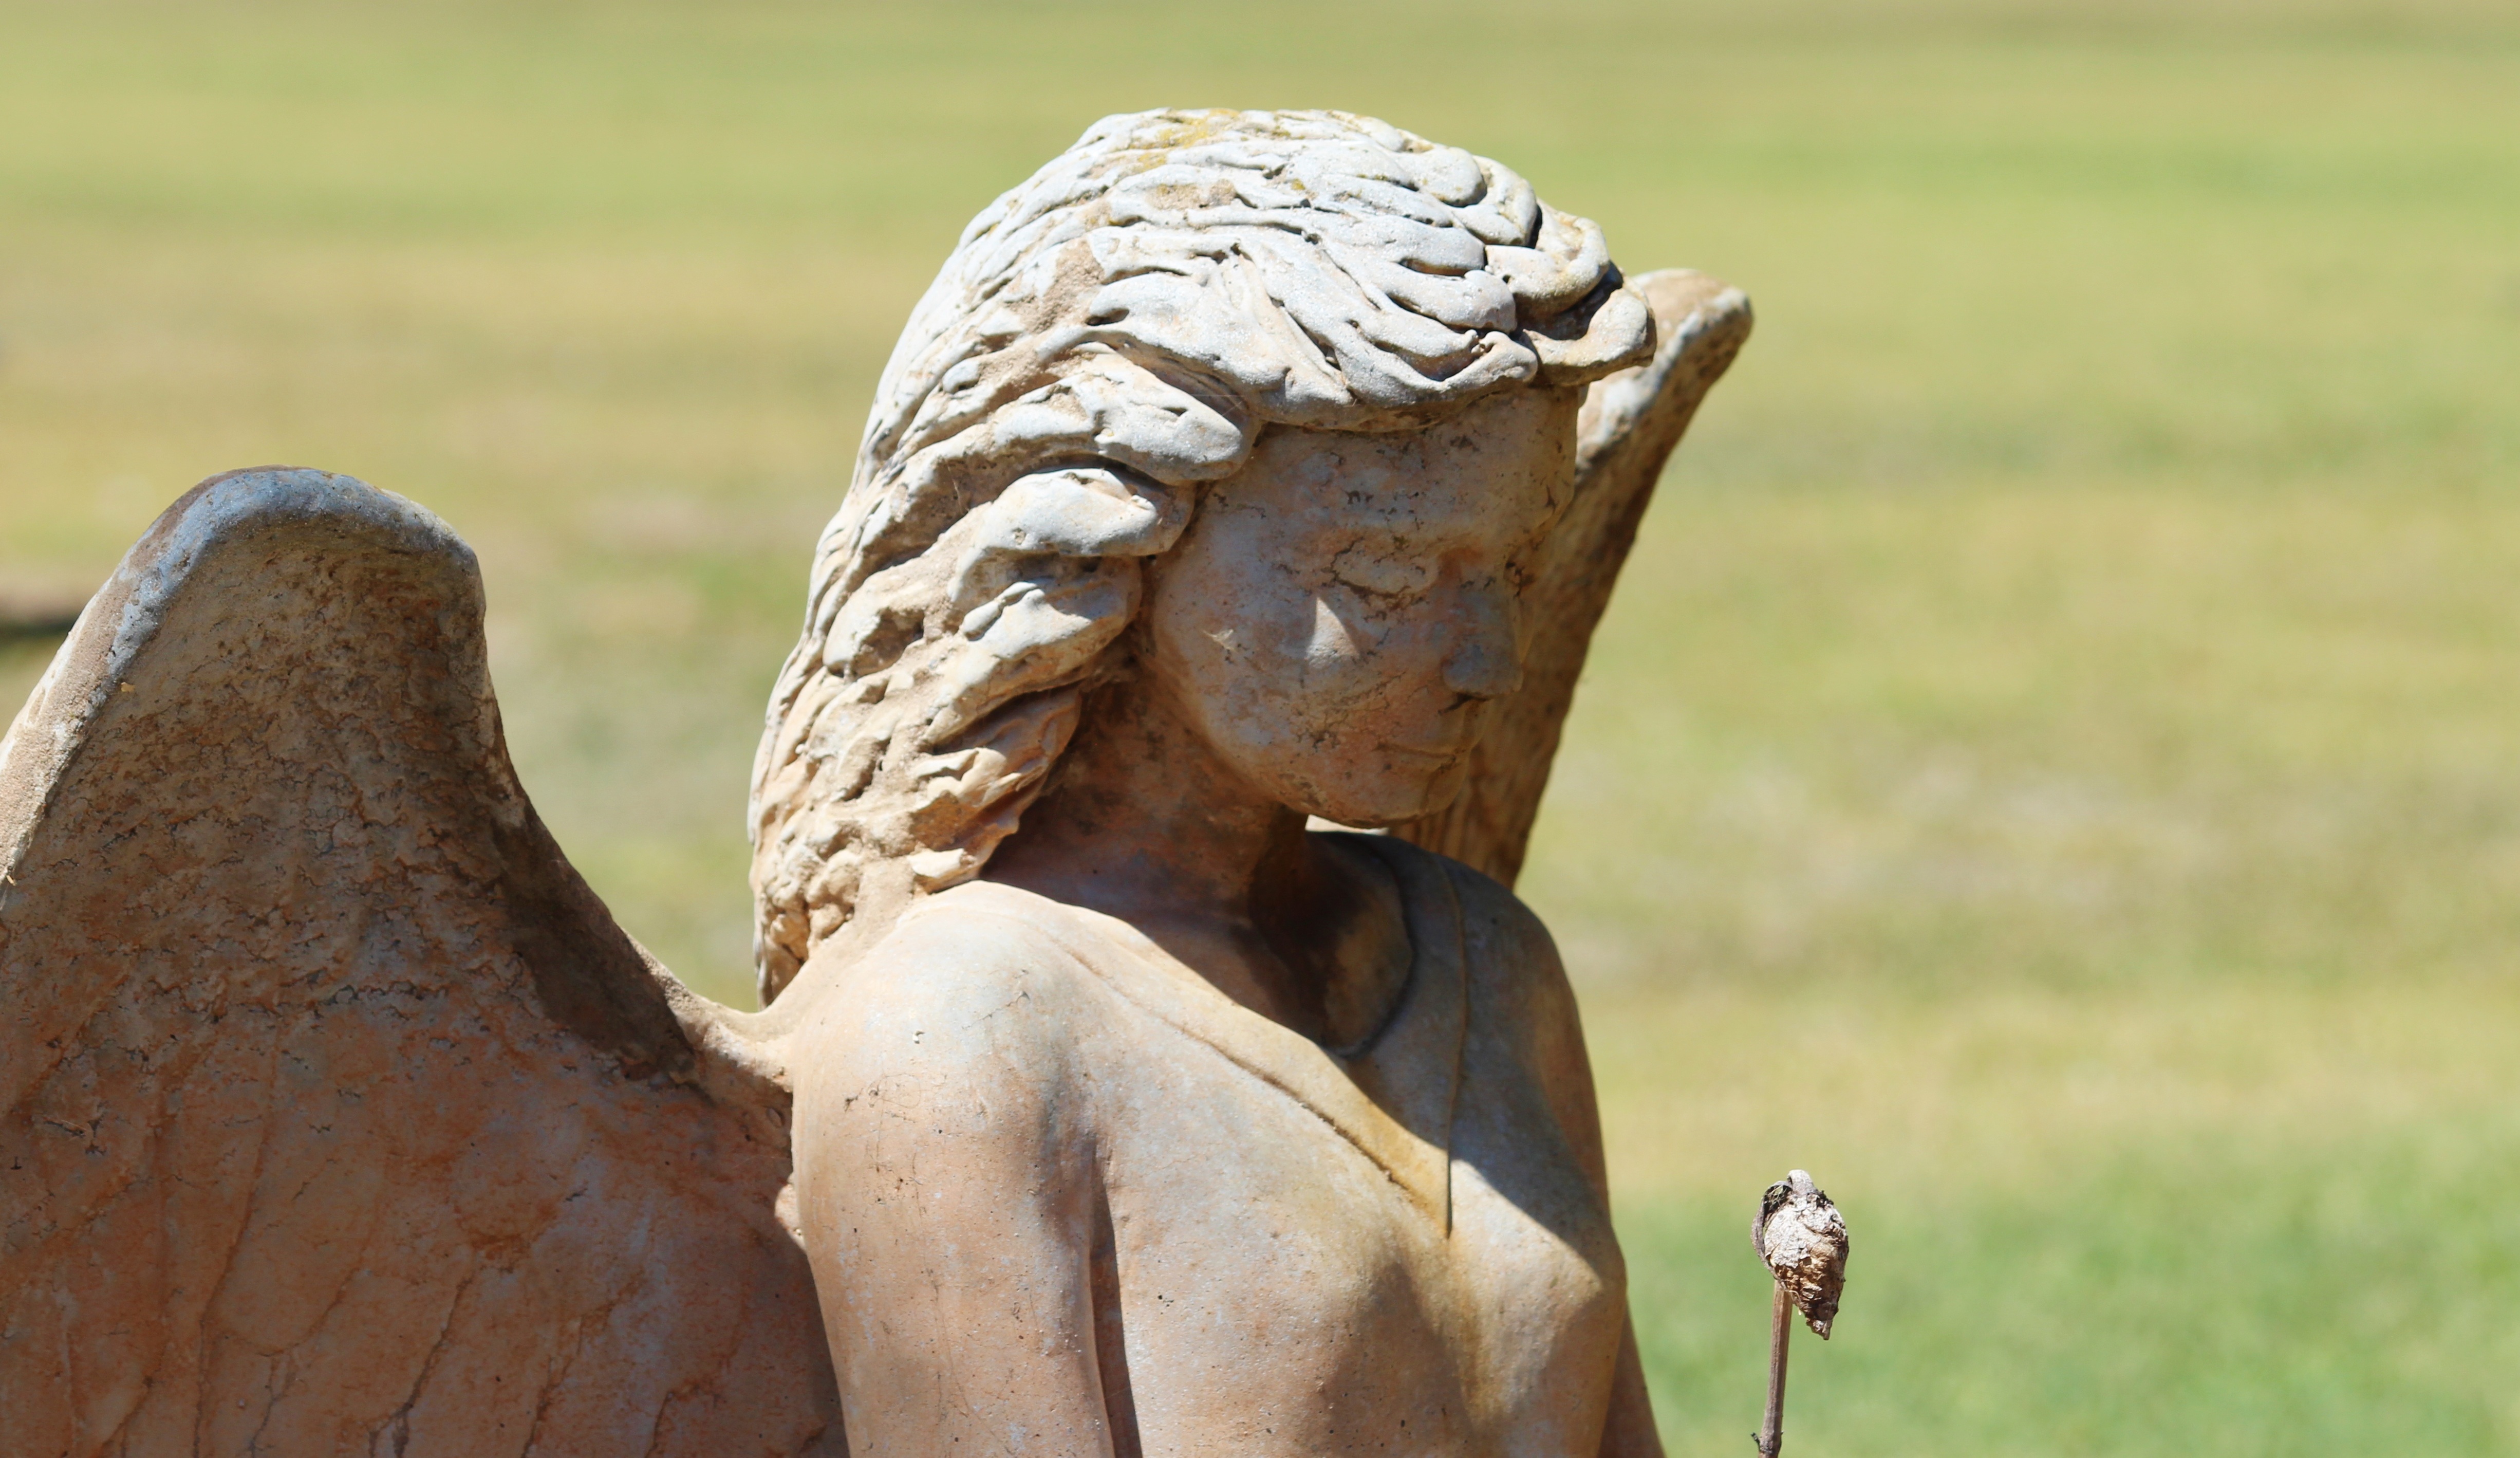
wing, wood, stone, monument, wildlife, statue, cemetery, fauna, sculpture, angel, art, figure, temple, carving, ancient history